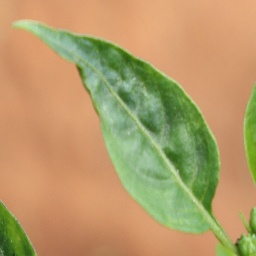
Label: mites_and_trips